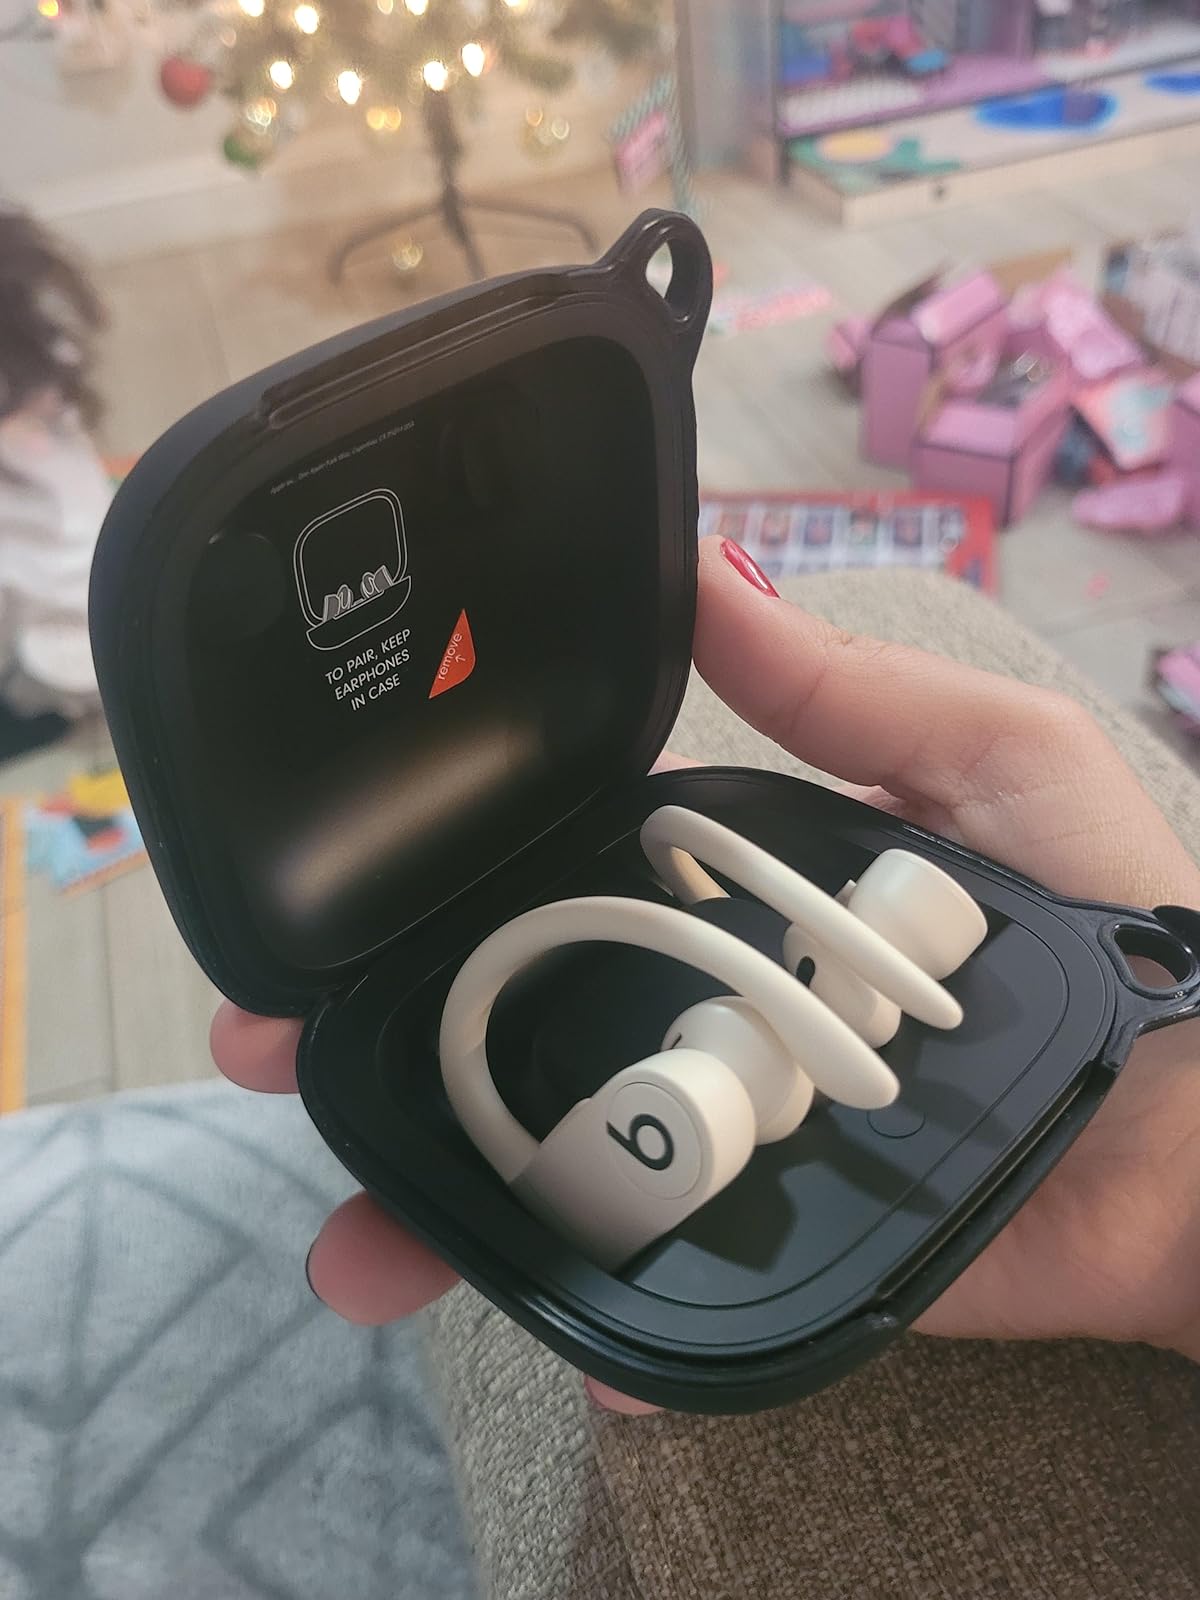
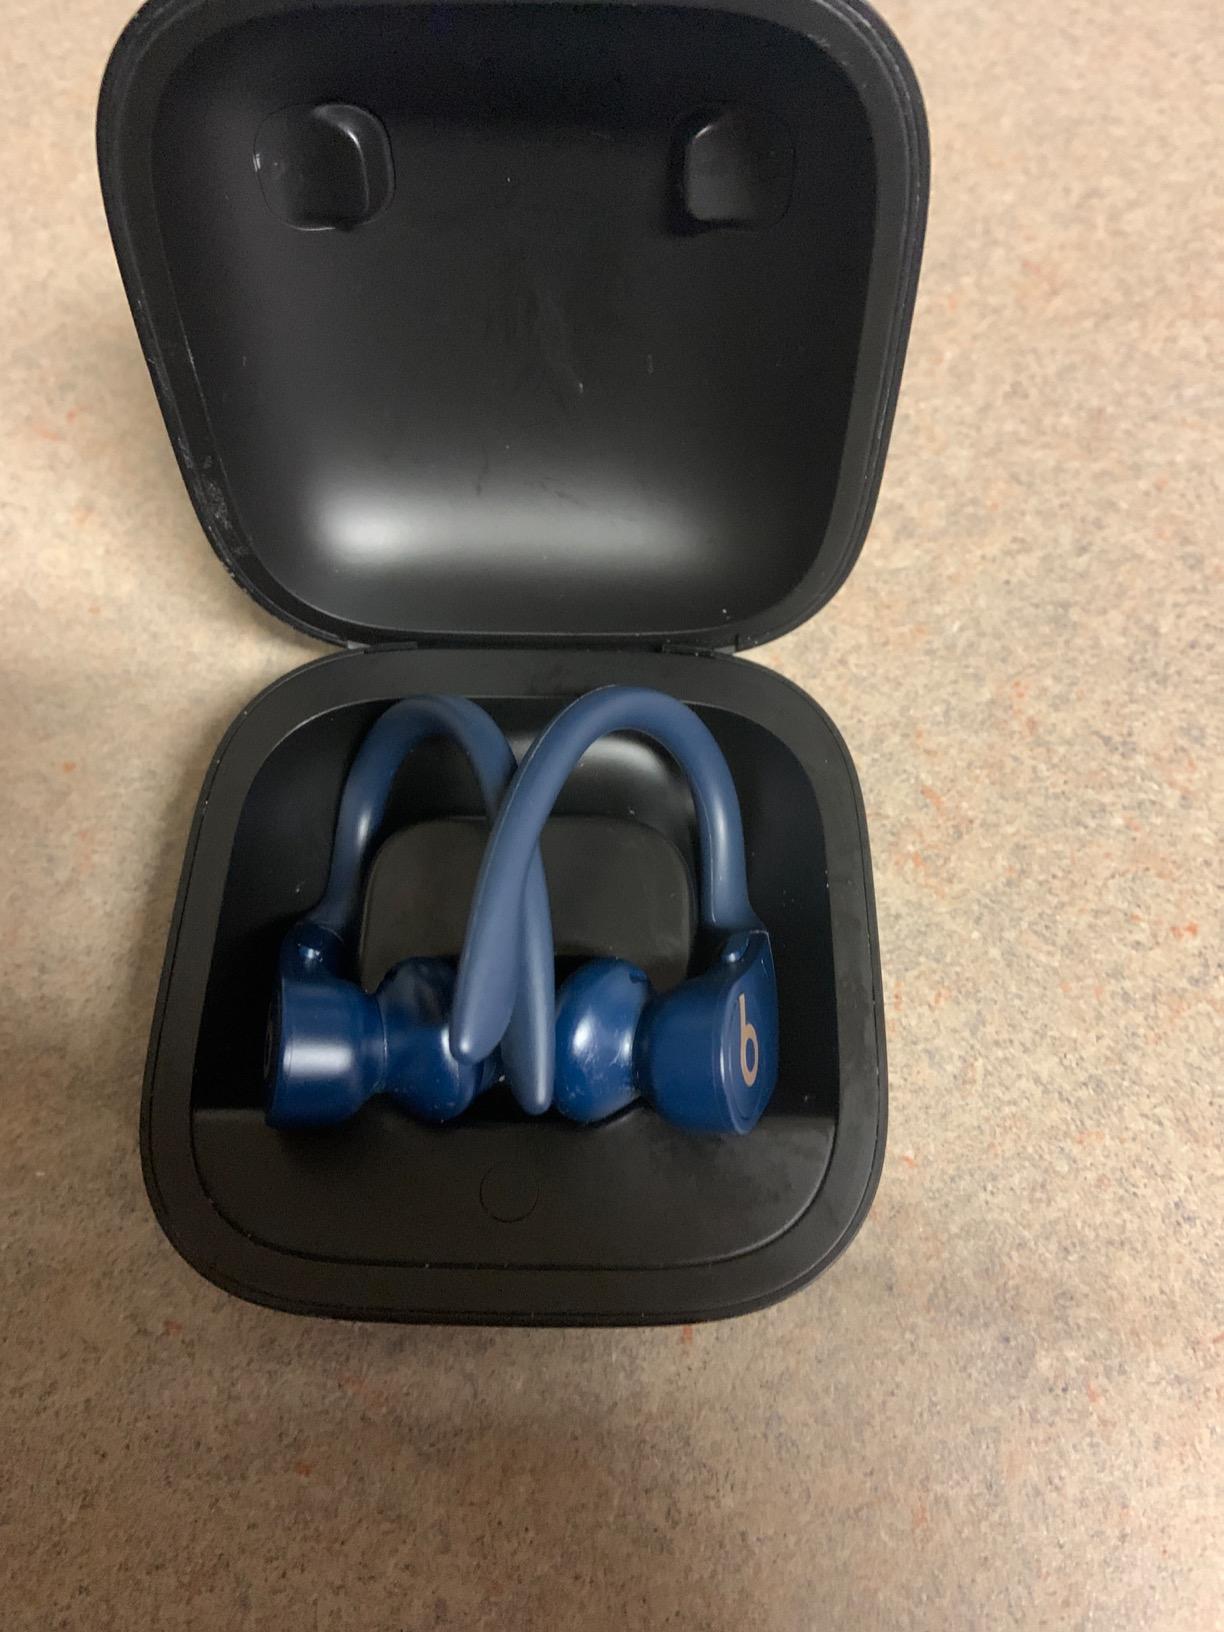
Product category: earbuds
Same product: no